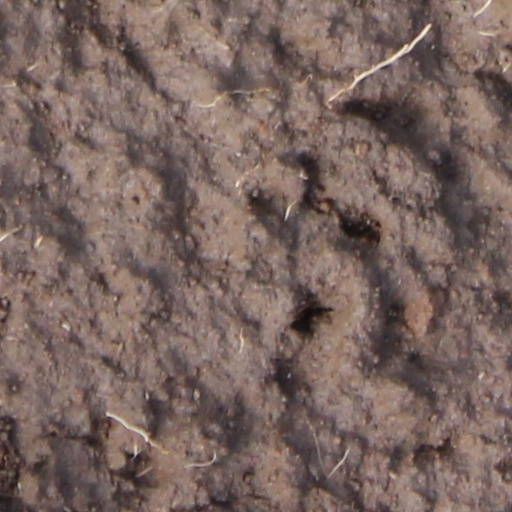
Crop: wheat